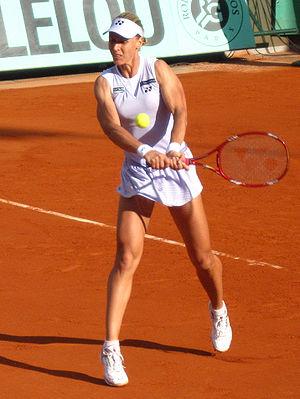
Elena Viatcheslavovna Dementieva est une joueuse de tennis russe née le 15 octobre 1981 à Moscou, professionnelle de 1998 à 2010. Elle est mariée au joueur de hockey sur glace Maksim Afinoguenov depuis juillet 2011.